Macaé Esporte Futebol Clube

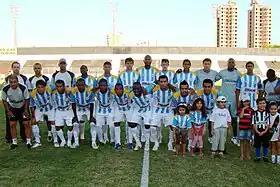
Macaé Esporte Futebol Clube in the 2009 season.

Macaé Esporte Futebol Clube, commonly known as Macaé, is a Brazilian professional football club in Macaé, Rio de Janeiro. The team compete in Campeonato Carioca, the top tier of the Rio de Janeiro state football league.